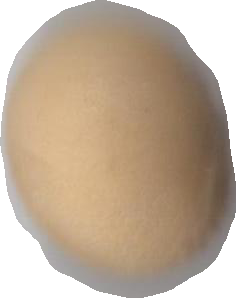
Variety: Grobogan